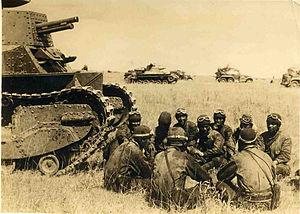
La bataille de Khalkhin Gol, quelquefois orthographiée Halhin Gol ou Khalkhyn Gol, aussi appelée incident de Nomonhan par les Japonais, est un incident de frontière qui opposa l'Union soviétique à l'Empire du Japon du 11 mai au 16 septembre 1939.